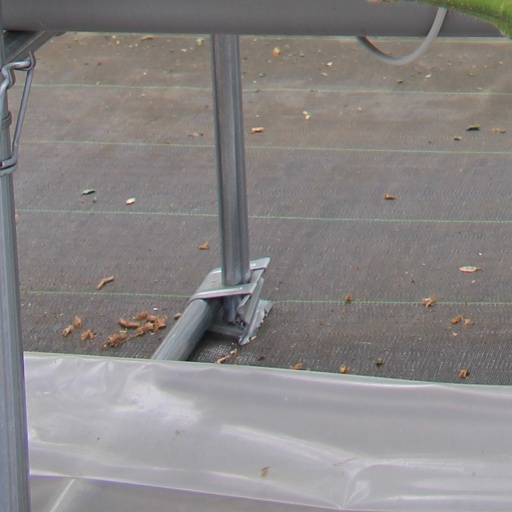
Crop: tomato